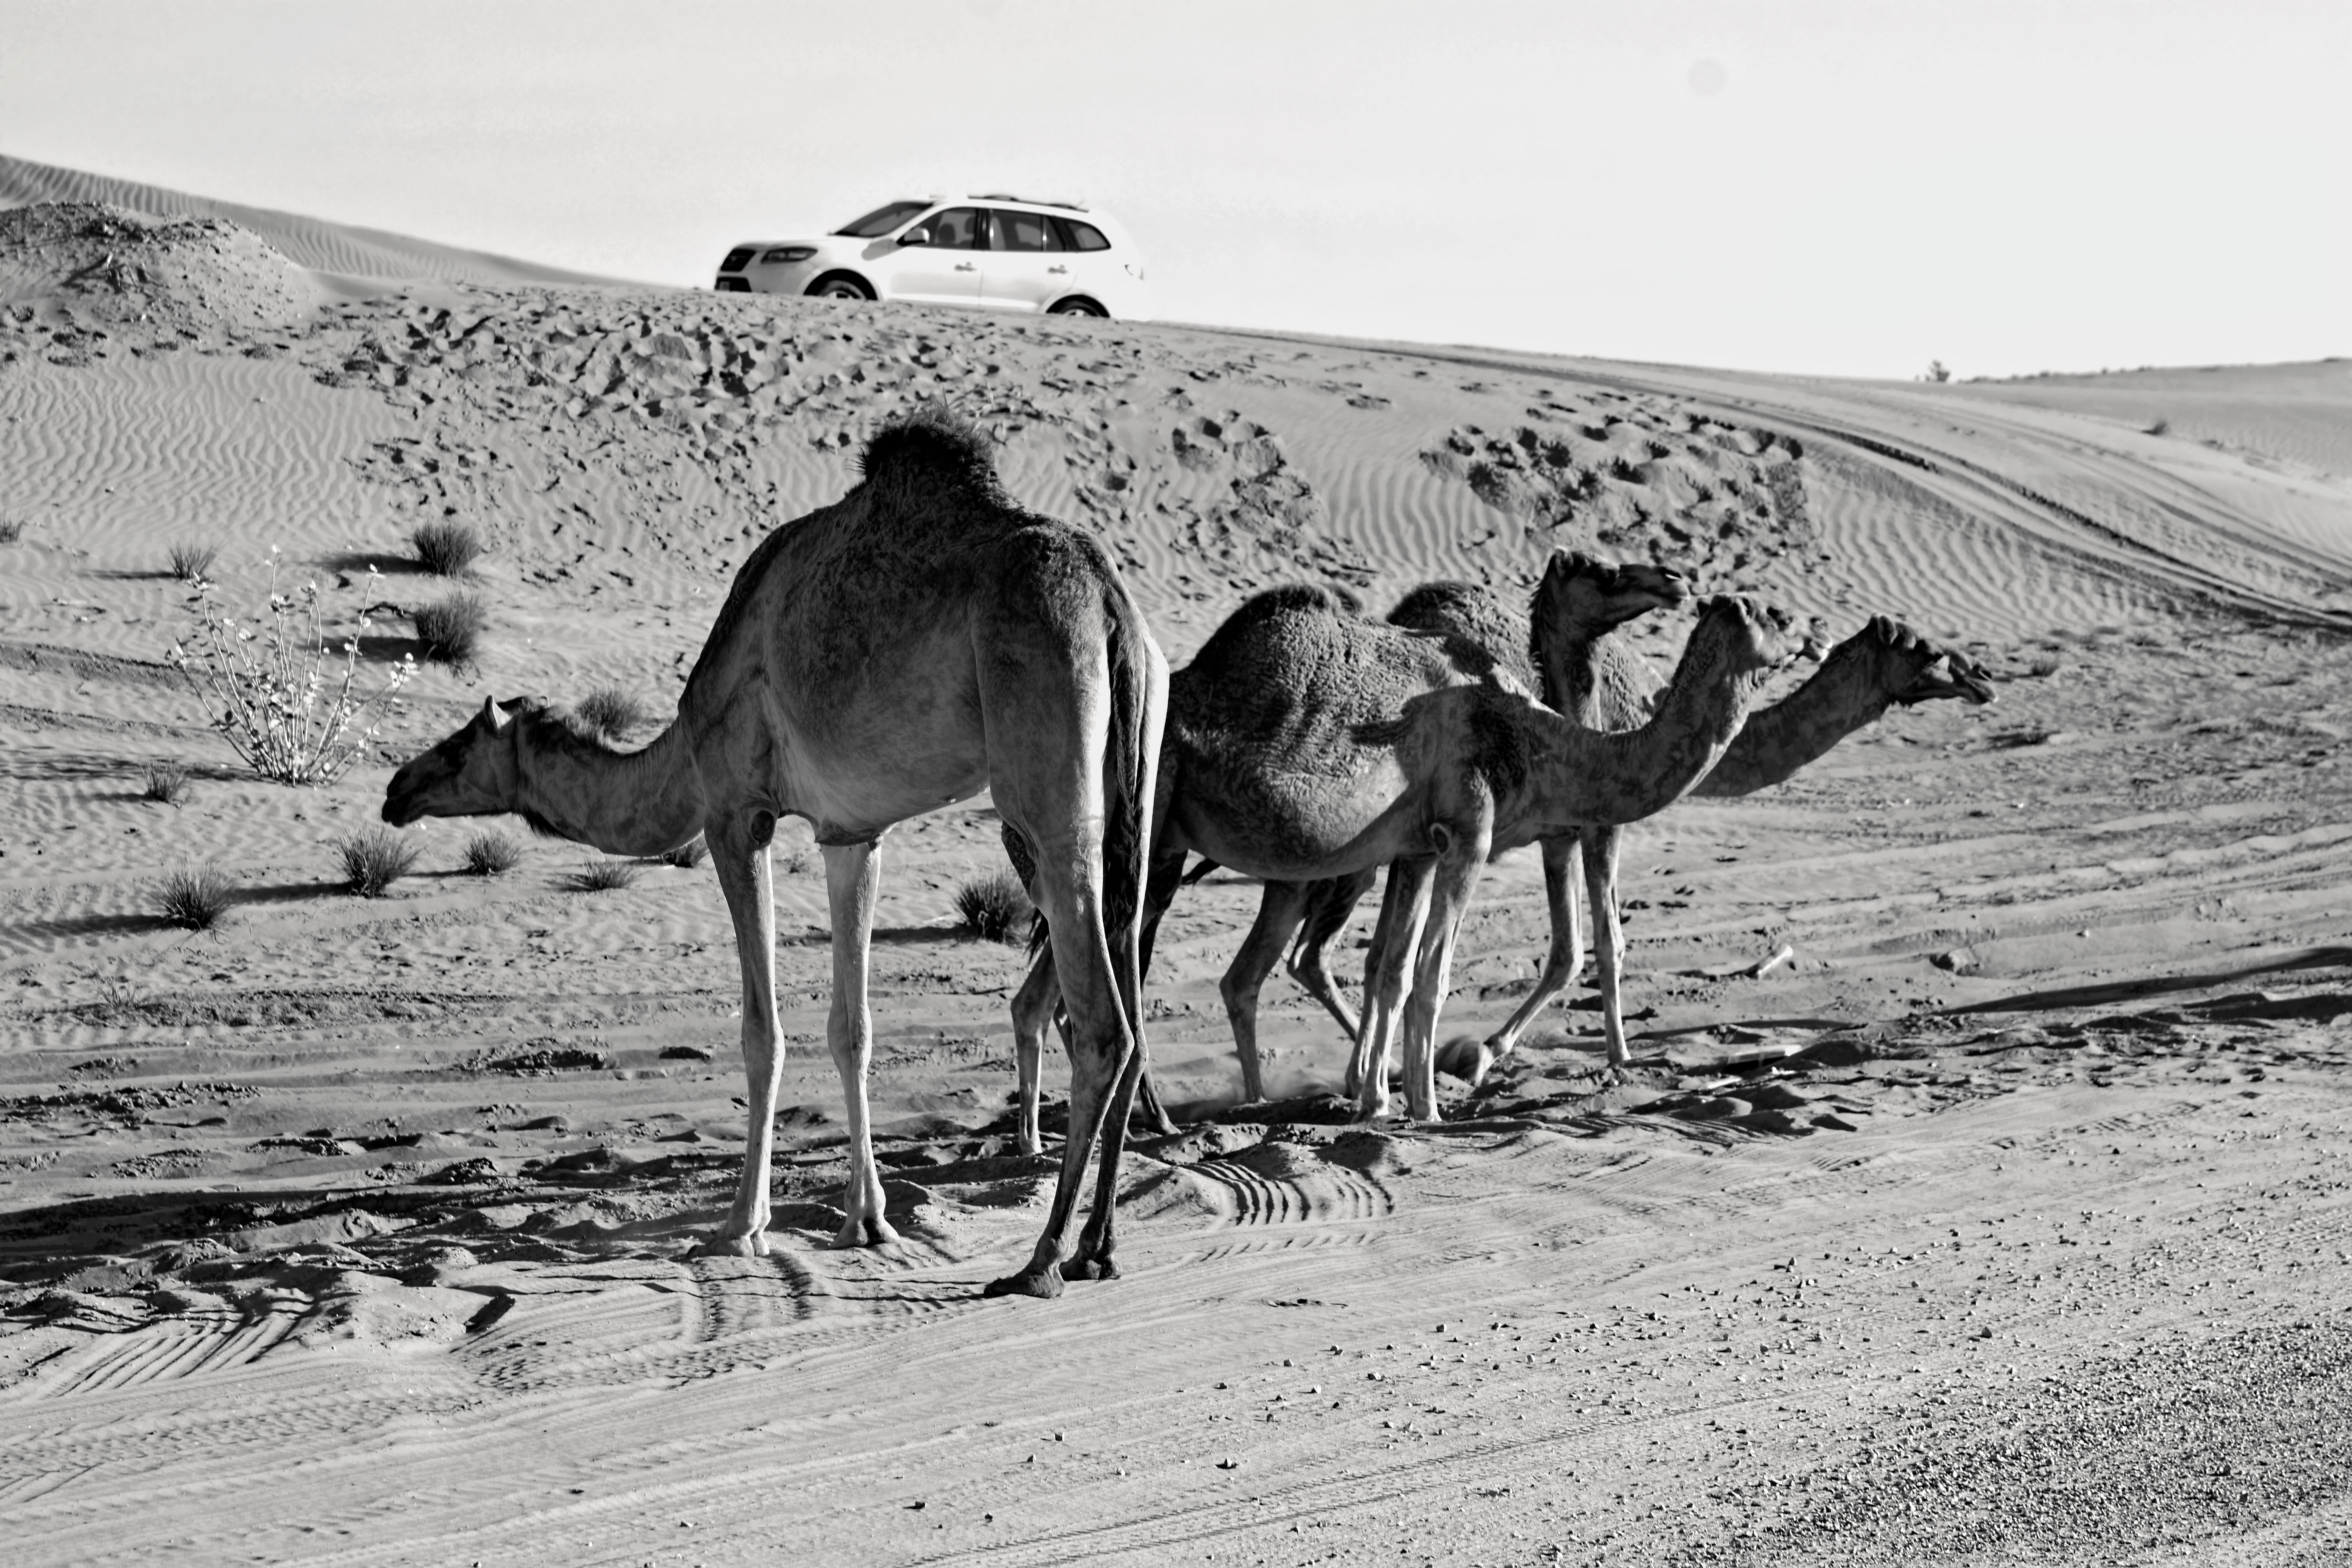
camel, arabian camel, camelid, desert, natural environment, sand, mode of transport, landscape, black and white, monochrome, herd, adaptation, ecoregion, aeolian landform, sahara, wildlife, dune, monochrome photography, photography, stock photography, livestock, vehicle, style